Military history of Canada

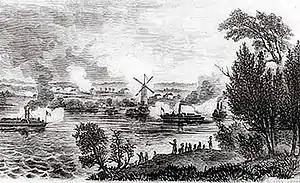
Engraving of the Battle of the Windmill in November 1838, as seen from the US shoreline of the St. Lawrence River

In April 1813, an American naval squadron defeated the British at the Battle of York, briefly occupying and burning parts of the Upper Canadian capital. They then captured Fort George on May 27. However, the retreating British regrouped and defeated American forces at the battles of Stoney Creek and Beaver Dams. The Americans retreated across the Niagara River in December after setting Fort George and Niagara ablaze. In retaliation, the British razed parts of Buffalo during the Battle of Buffalo and continued similar reprisals into 1814, like in Washington.